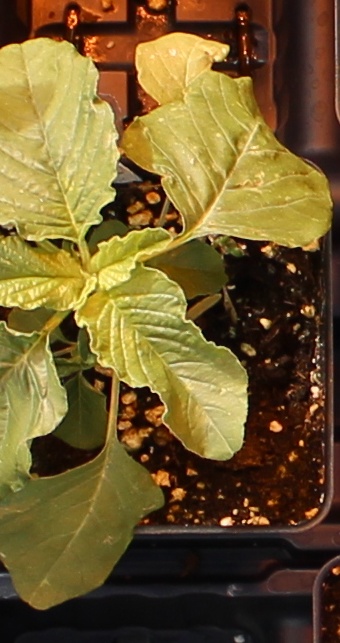
Label: Redroot Pigweed